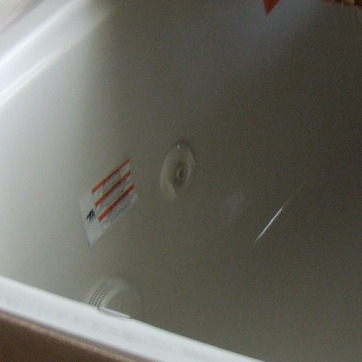
Material: plastic